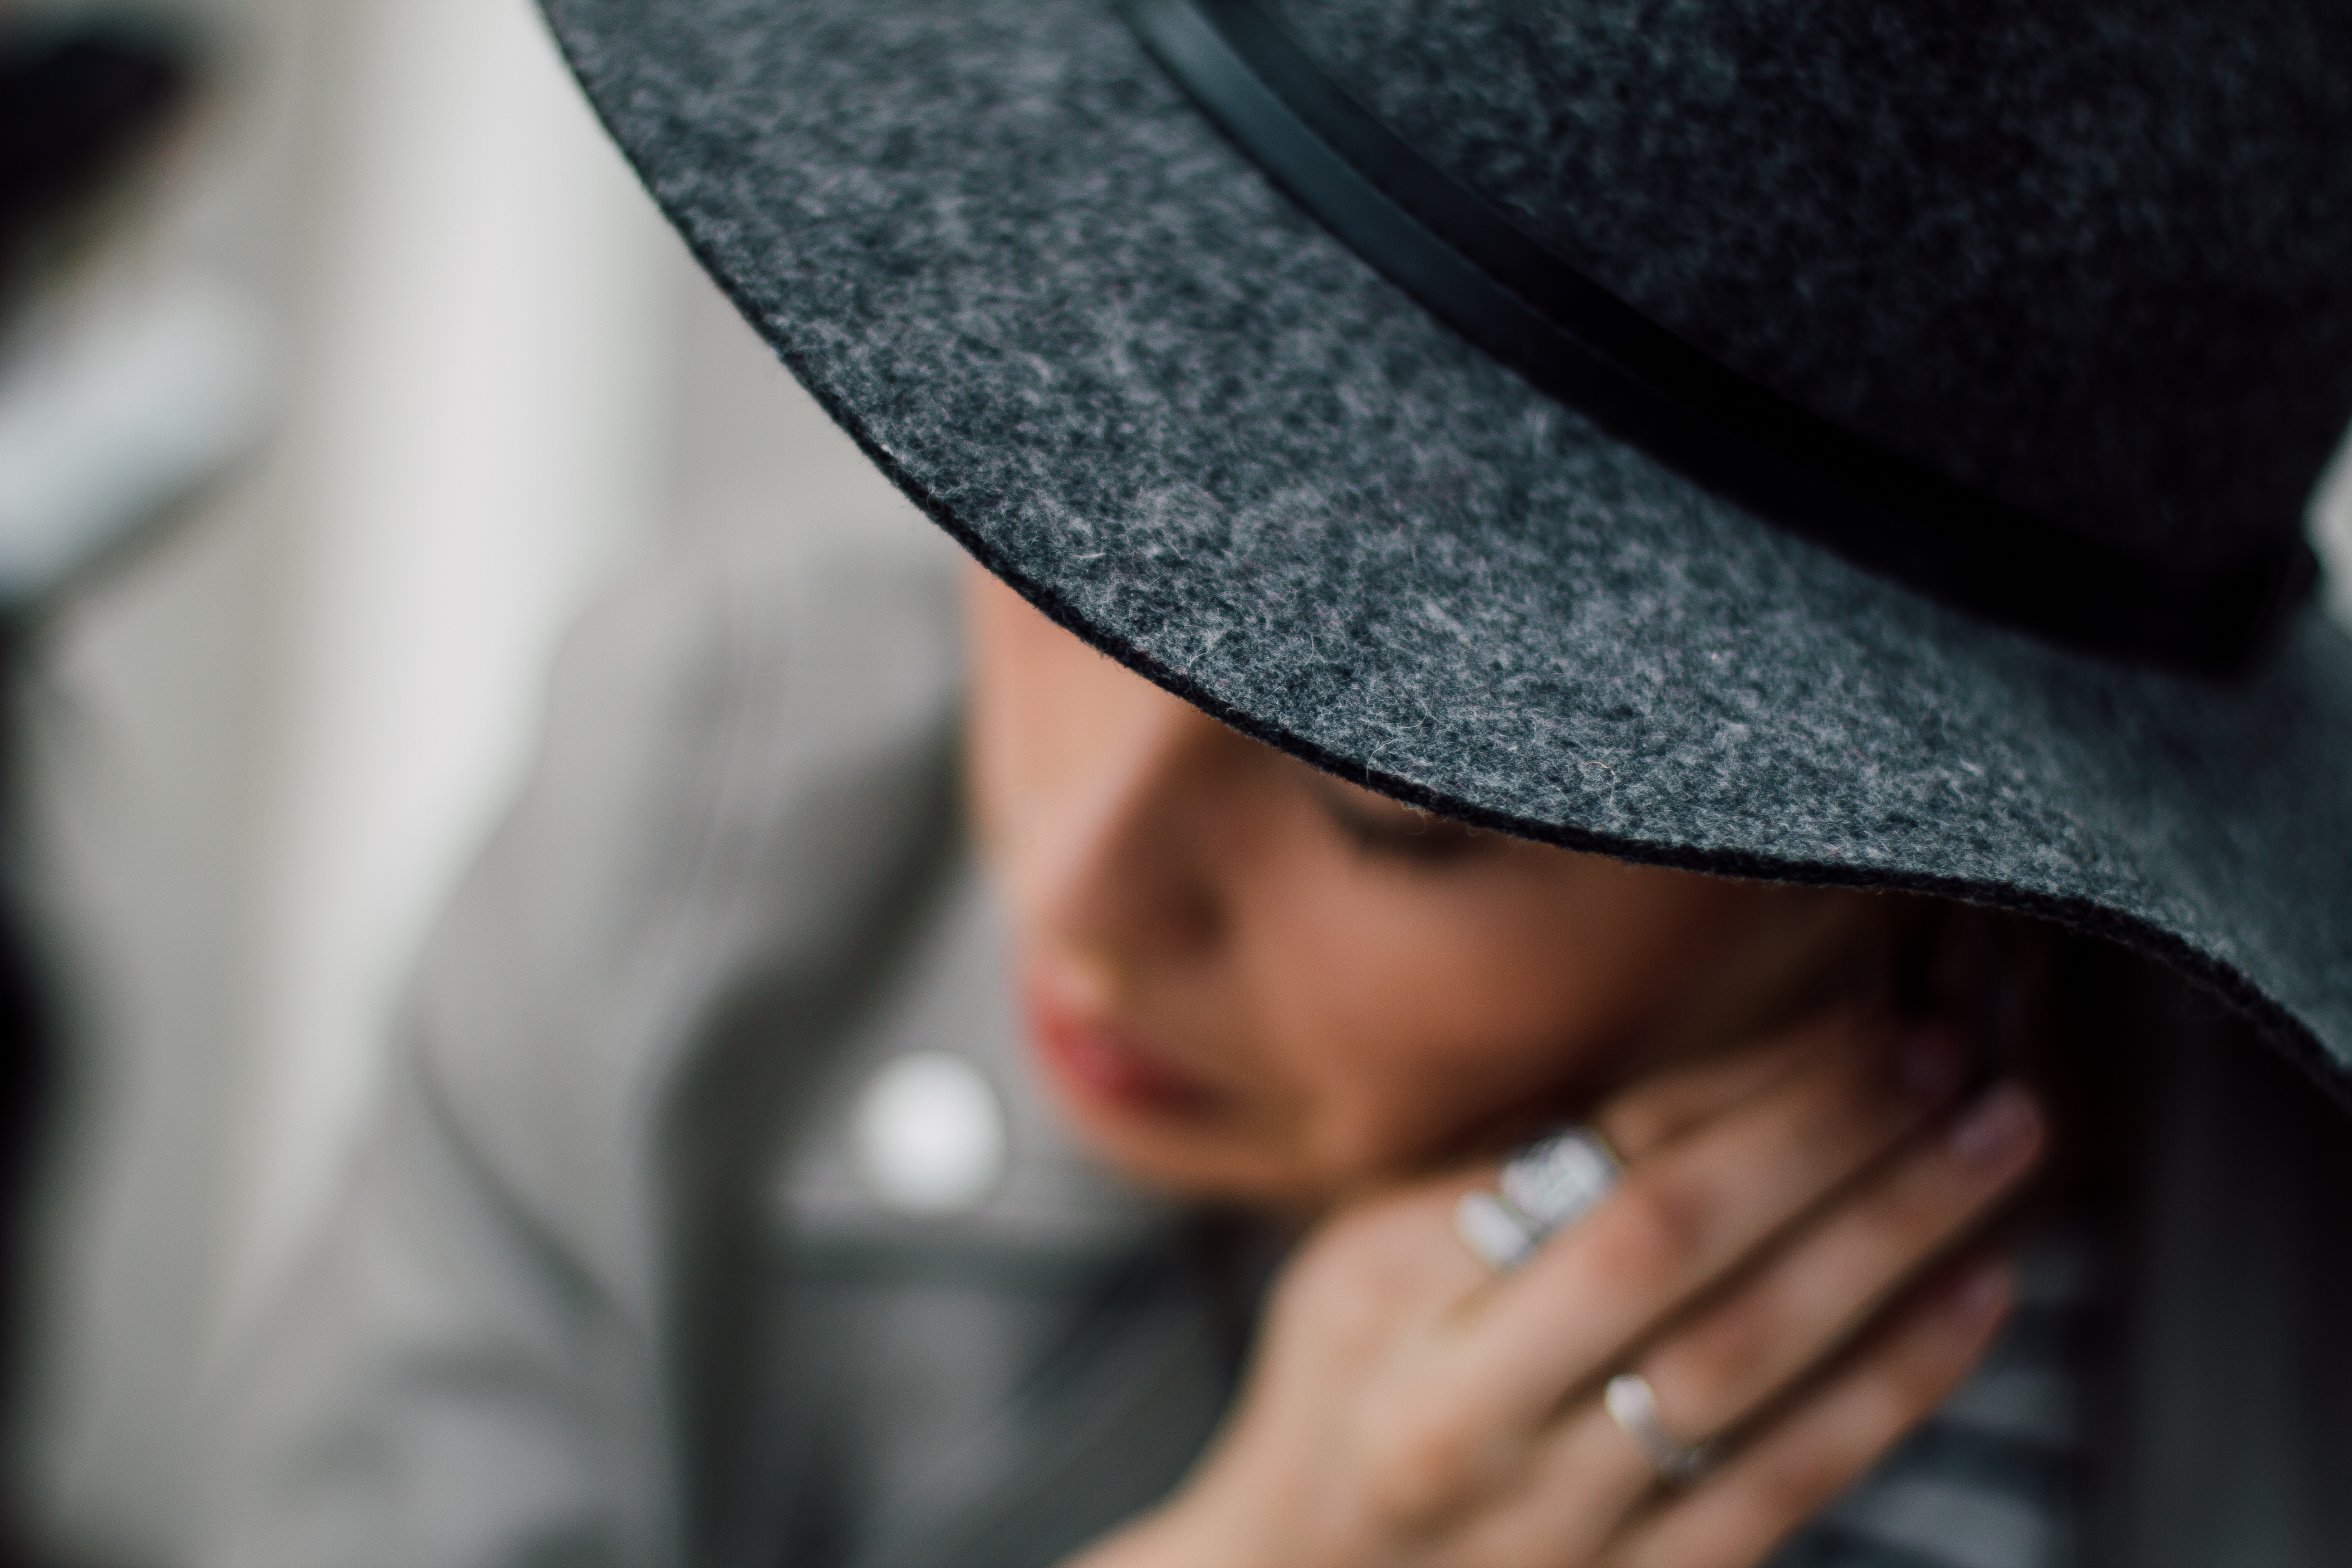
girl, woman, white, photography, portrait, model, color, child, human, hat, fashion, blue, clothing, black, lady, blurred, close up, face, eye, glasses, cap, head, skin, beauty, organ, interaction, worried, sense, portrait photography, floppy hat